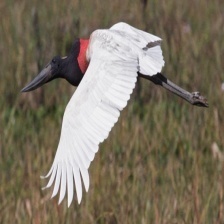
Species: JABIRU
Scientific name: JABIRU MYCTERIA
ImageNet parent category: white_stork